Annapurna (book)

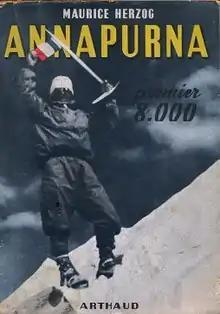
First edition

Annapurna: First Conquest of an 8000-meter Peak (1951) is a book by French climber Maurice Herzog, leader of the 1950 French Annapurna expedition, the first expedition in history to summit and return from an 8000+ meter mountain, Annapurna in the Himalayas. It is considered a classic of mountaineering literature and perhaps the most influential climbing book ever written.